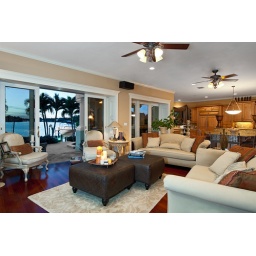
SB 600 into ceiling CL, 2 SB80's CR and far CR into ceiling, SB80 on floor way back in kitchen